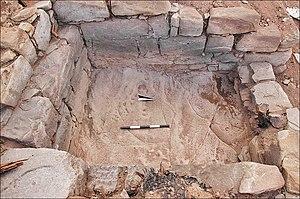
Thermes de Biyarah. Grand bassin de bain en pierre.
La gestion de l'eau à Pétra a forgé la puissance et le niveau de vie des résidents de la capitale de l'ancien royaume nabatéen. Cité parmi les plus puissantes de l'Antiquité, Pétra ne tient pas sa célébrité et sa prospérité, uniquement par ses magnifiques bâtiments creusés et sculptés dans la roche des montagnes environnantes. C’est surtout par son extraordinaire système hydraulique construit au cours des siècles, que Pétra a pu se développer au milieu d'un désert inhospitalier, et devenir une étape stratégique pour les caravanes chamelières, venant de l’Arabie ou de la lointaine Asie et ...apportant les soies, les épices et les parfums, vers les cours d’Europe.